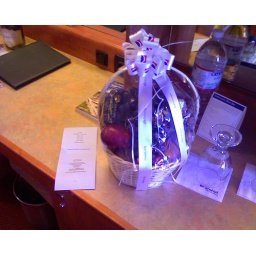
Jim and Shirley surprised us with a bottle of champagne and a basket of fruit in celebration of our 2nd Anniversary. Thank You....